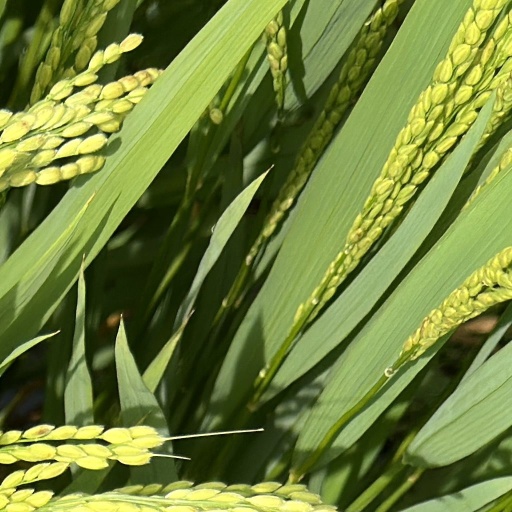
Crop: rice